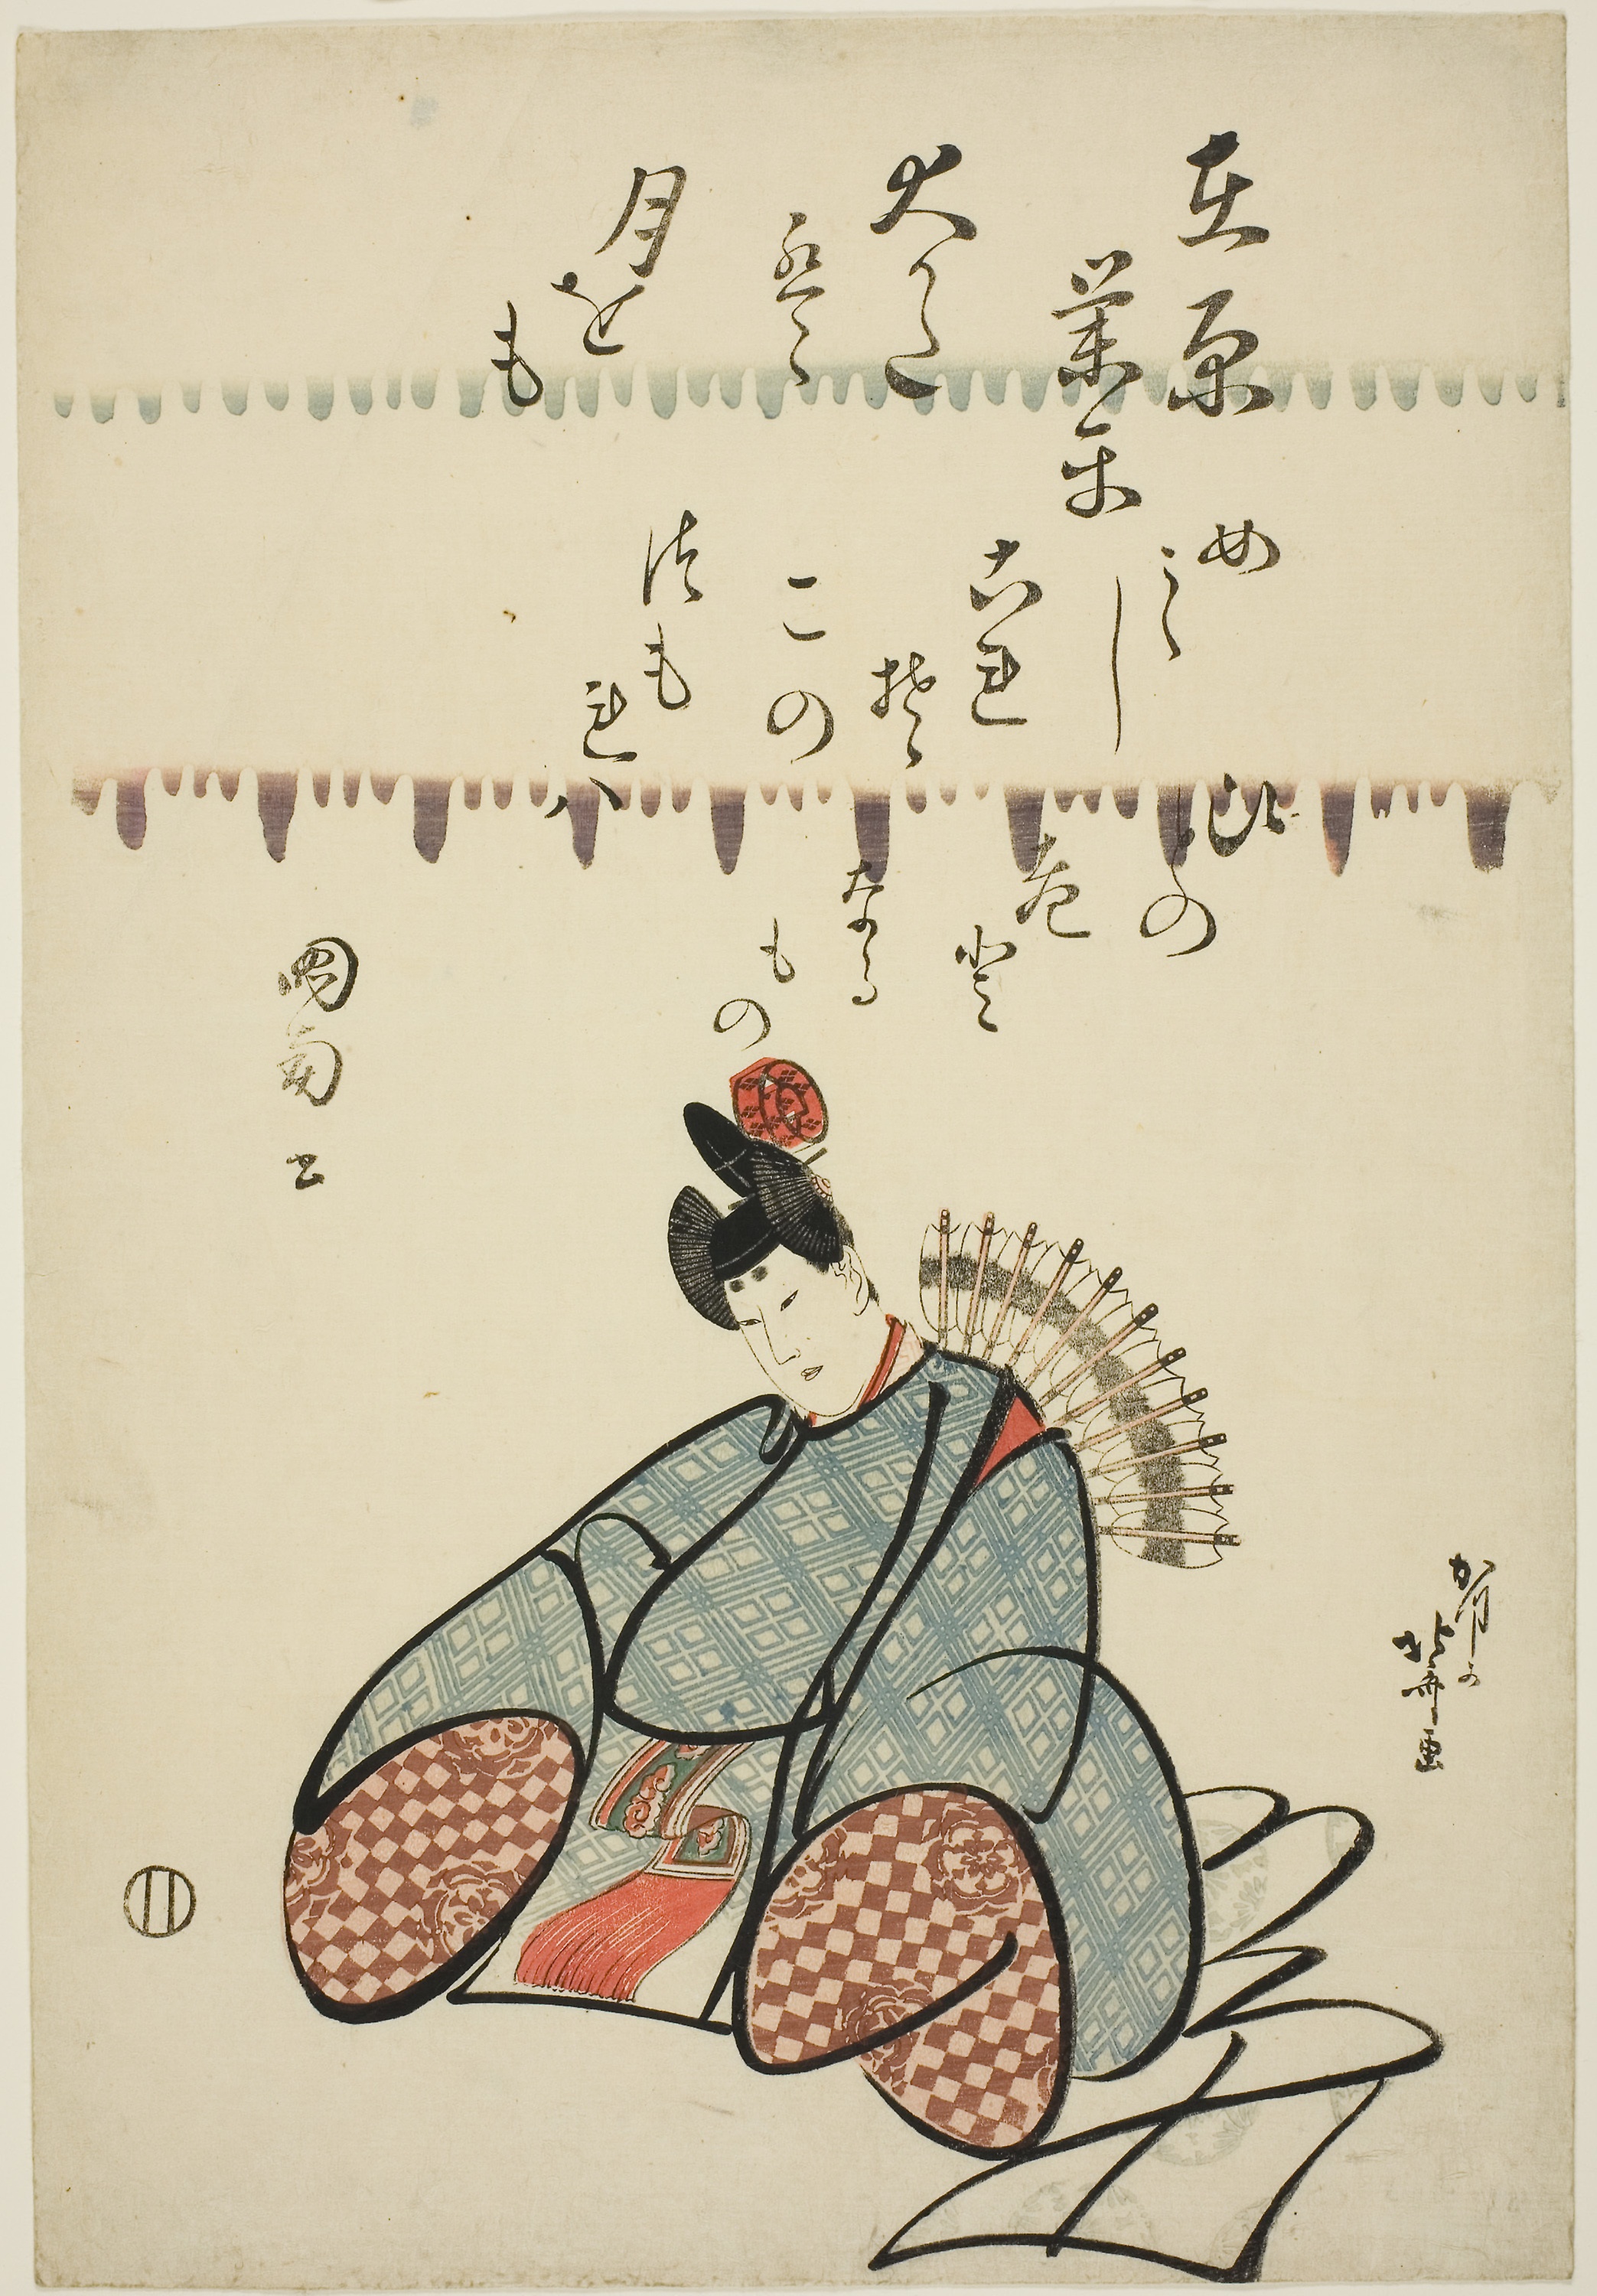
text, fauna, cartoon, font, illustration, art, calligraphy, paper